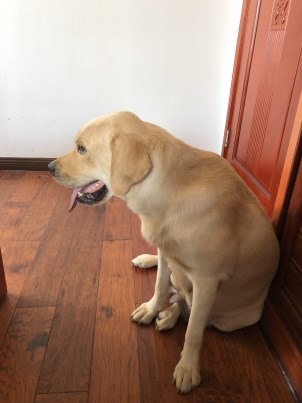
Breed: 3580-n000122-Labrador_retriever